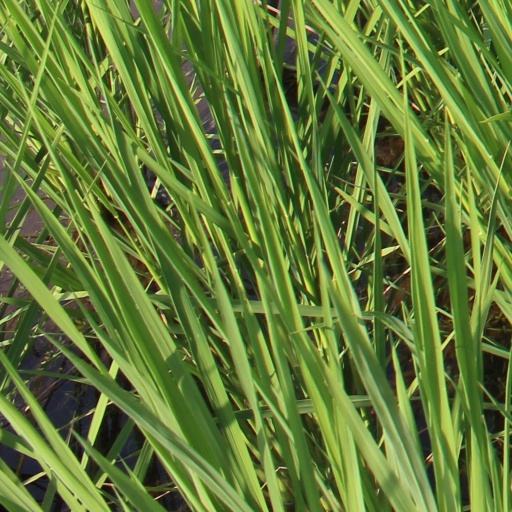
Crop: rice